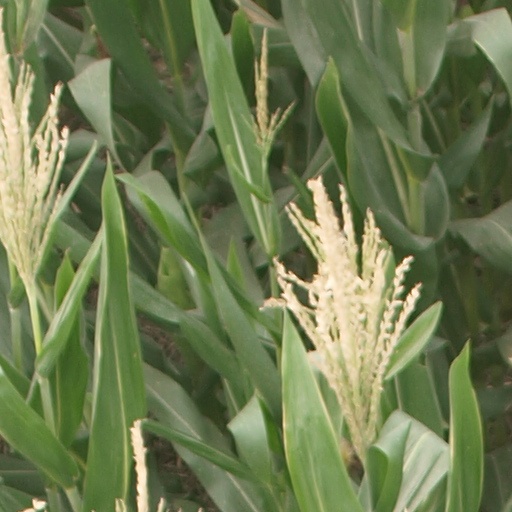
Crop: maize; corn